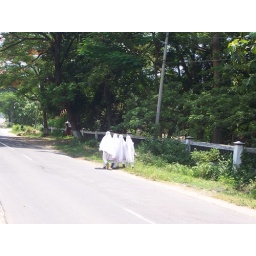
Little girls walking on the main road in town.